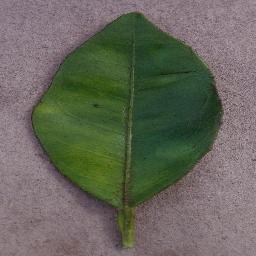
Label: Orange___Haunglongbing_(Citrus_greening)